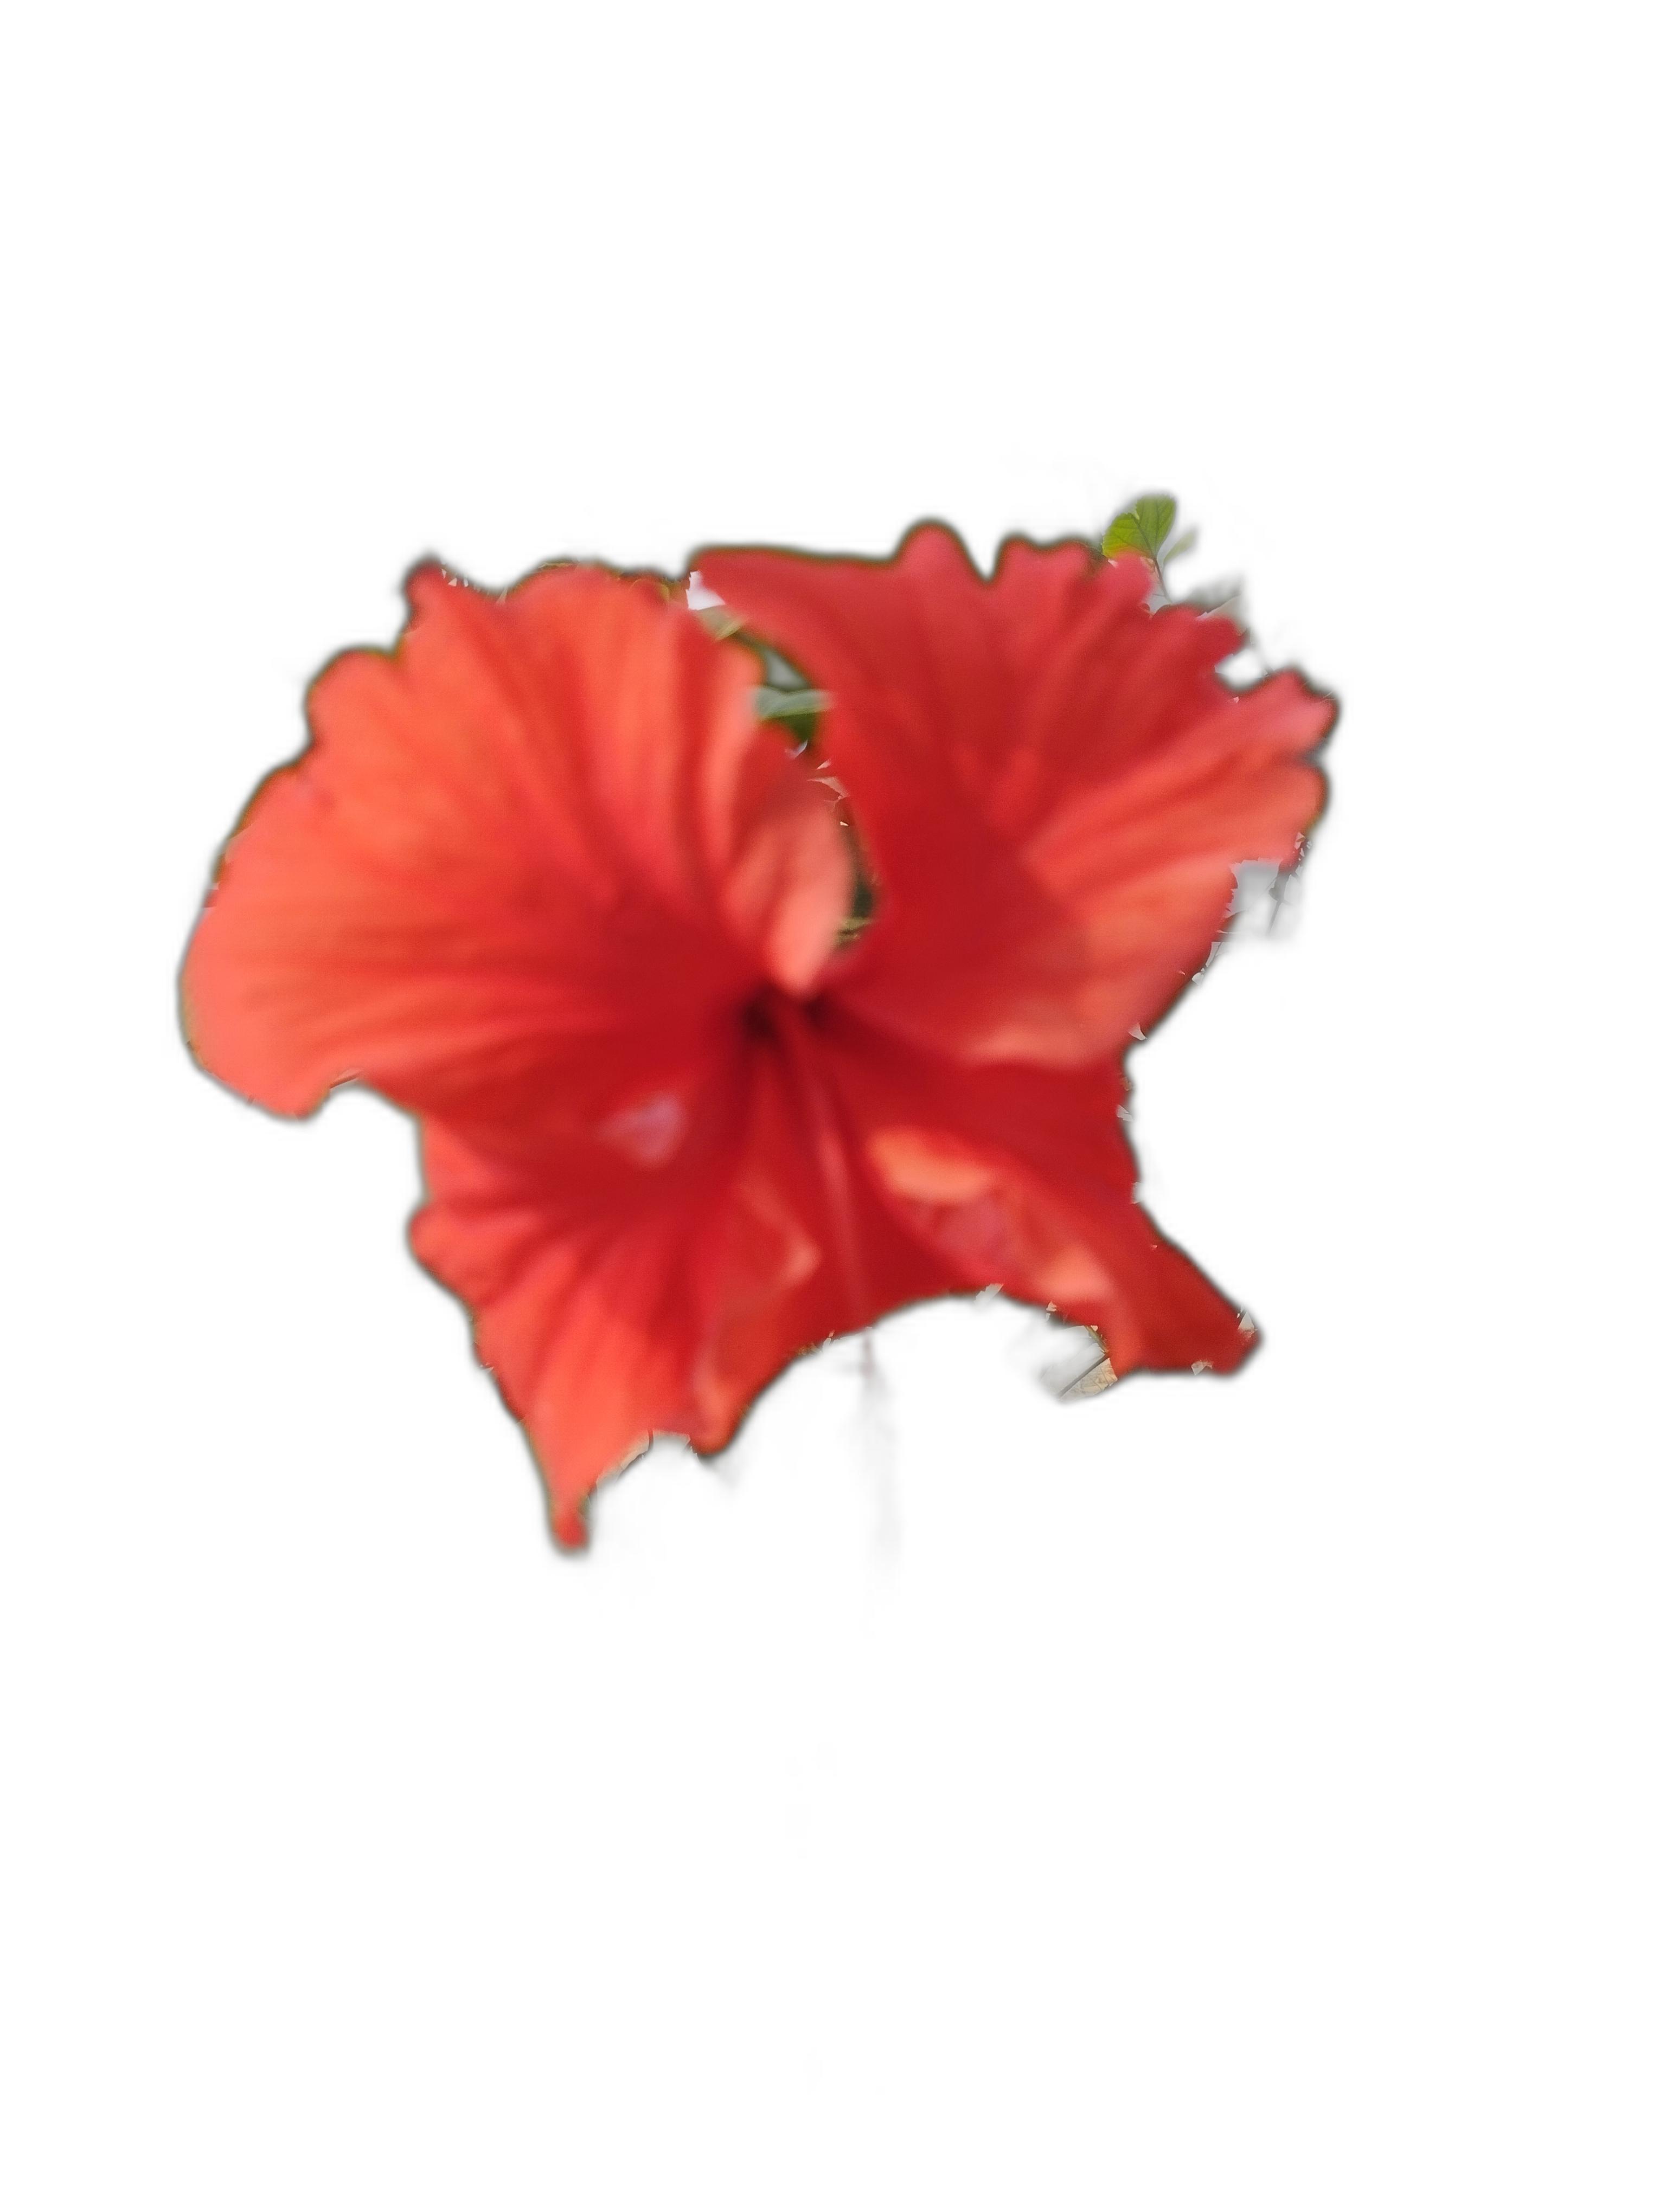
Label: Hibiscus